Championship ring

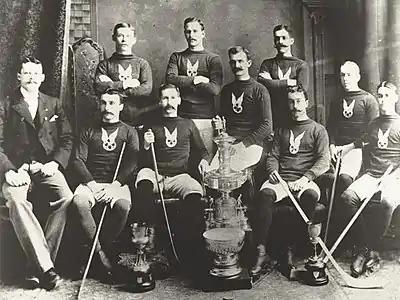
Photograph of the Montreal Hockey Club in 1893. The team ordered championship rings after winning the 1893 Stanley Cup championship

The Montreal Hockey Club ordered the first championship rings for its players after winning the 1893 Stanley Cup championship, ordering rings resembling wedding bands with two crossed hockey sticks. Although several NHL teams ordered championship rings in the early 20th century, Stanley Cup-winning teams ordering championship rings did not become an annual custom in the NHL until the 1960s.